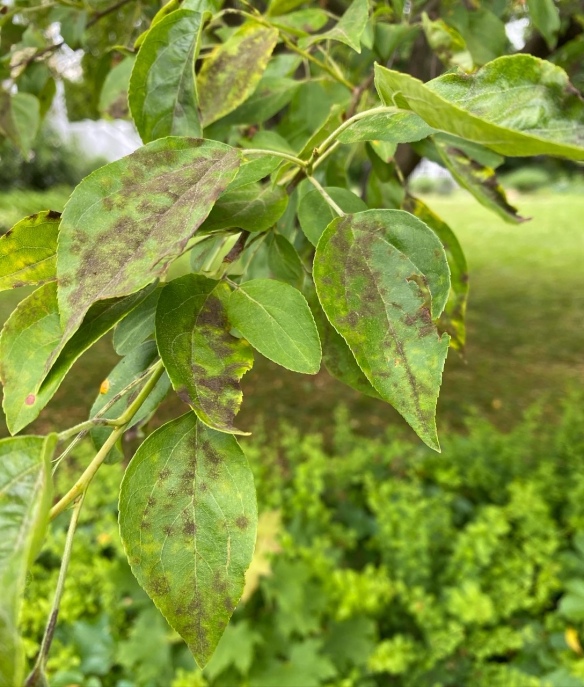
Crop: apple
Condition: scab